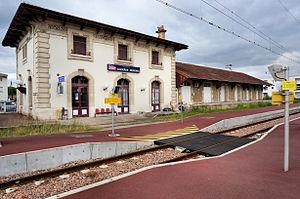
Gare de Caudéran-Mérignac en Gironde.
Mérignac est une commune du Sud-Ouest de la France, située dans le département de la Gironde, dans la banlieue ouest de Bordeaux, en région Nouvelle-Aquitaine.